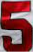
Number: 5